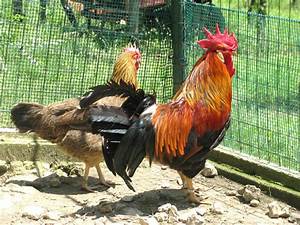
Label: gallina